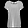
Label: Shirt